Henry Marney, 1st Baron Marney

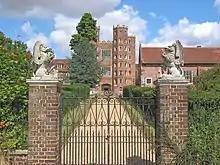
Layer Marney Tower

Henry Marney, 1st Baron Marney (c. 1447 – 4 May 1523) of Layer Marney, Essex was a politician of the Tudor period in England. He was a favourite of Henry VIII and captain of his guard.